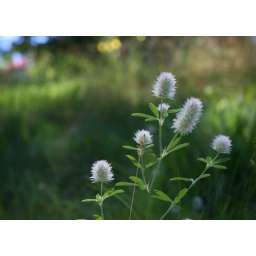
Stray grass along sidewalk on west campus. Photo taken by Jie Han '12.